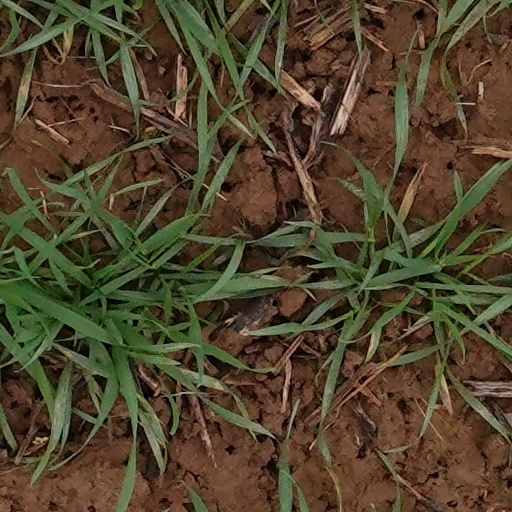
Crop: wheat